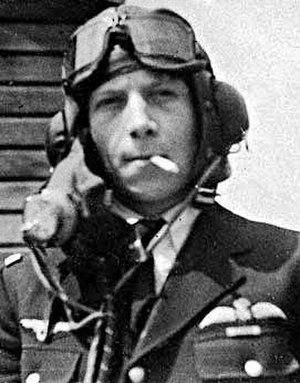
Émile Fayolle est un pilote de guerre français de la Seconde Guerre mondiale, né le 8 septembre 1916 à Issoire et mort en opération le 19 août 1942, lorsque son avion s'écrase près de Dieppe.